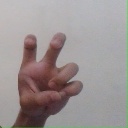
अक्षर: छ